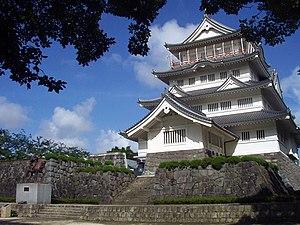
Chiba est la capitale de la préfecture de Chiba, sur l'île de Honshū, au Japon.